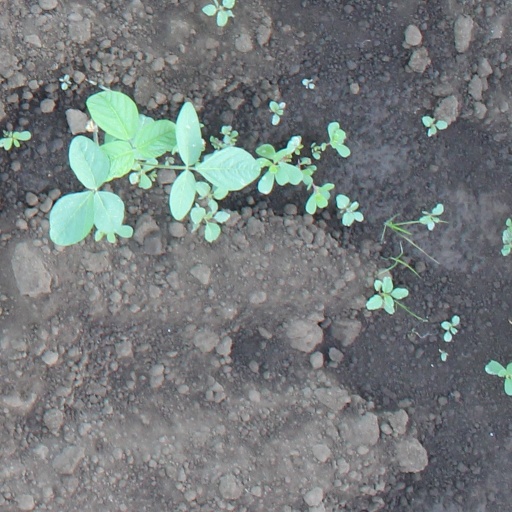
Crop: soybean